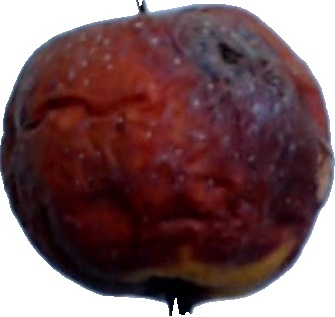
Label: apple_rotten_1